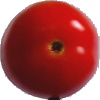
Label: Tomato 4